Five Corners (film)

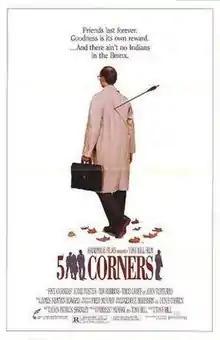
Theatrical release poster

Five Corners is a 1987 American independent crime drama film, directed by Tony Bill, written by John Patrick Shanley, and starring Jodie Foster, Tim Robbins, John Turturro, and Rodney Harvey. The film depicts 48 hours in the lives of a group of four young New Yorkers in the 1960s.